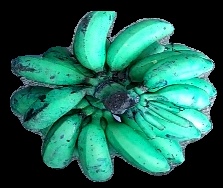
Variety: rasbale
Grade: grade3